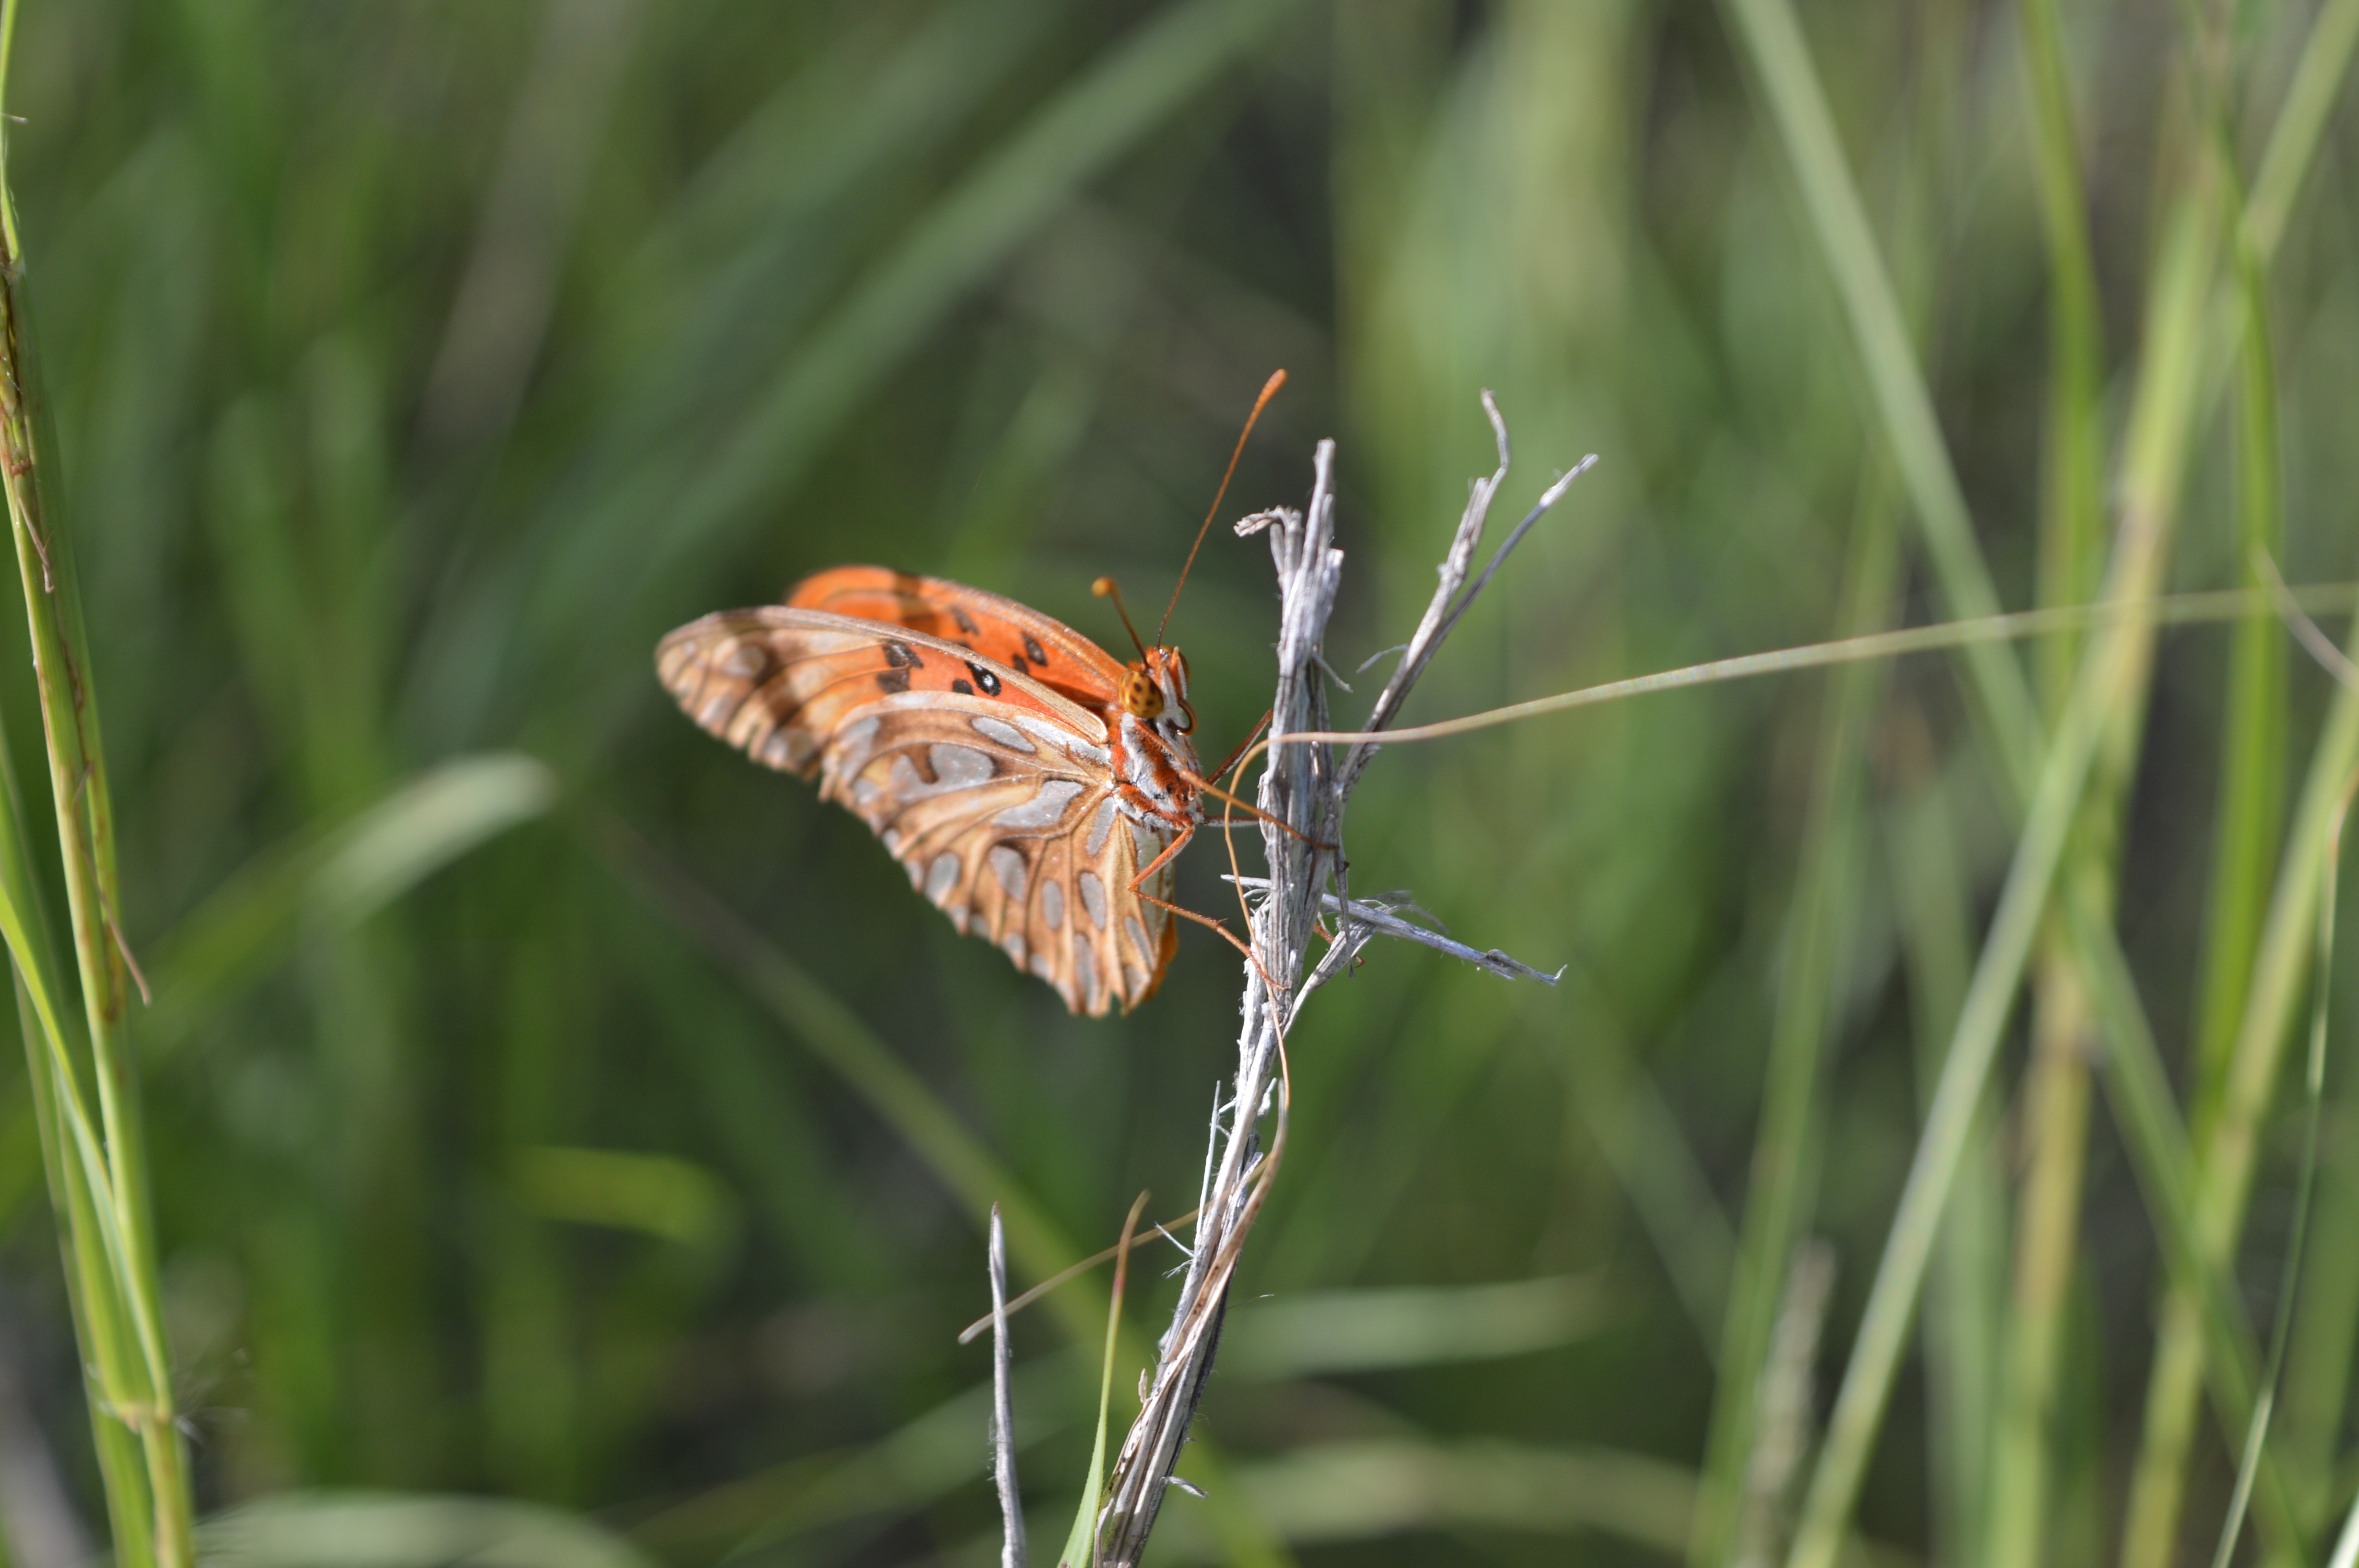
nature, grass, field, meadow, prairie, flower, wildlife, spring, insect, butterfly, garden, flora, fauna, plants, invertebrate, close up, nectar, macro photography, arthropod, grass family, moths and butterflies, lycaenid